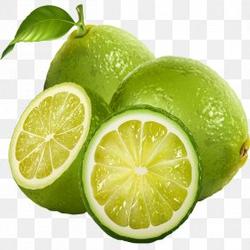
Label: Lemon